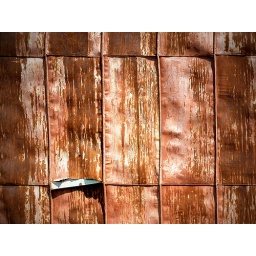
Pretty rusty crusty - old stable wall in Ising